Sympathy for Delicious

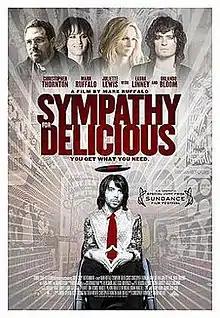
Film poster

Sympathy for Delicious is a 2010 American drama film, and the directorial debut of Mark Ruffalo. Filming took place in Los Angeles.